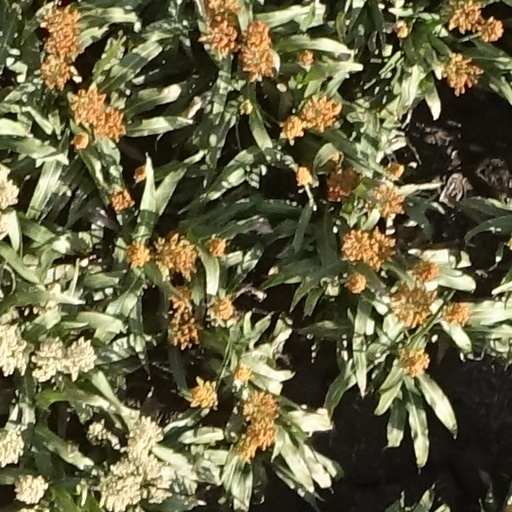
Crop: sorghum